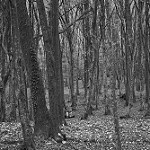
Label: B & W